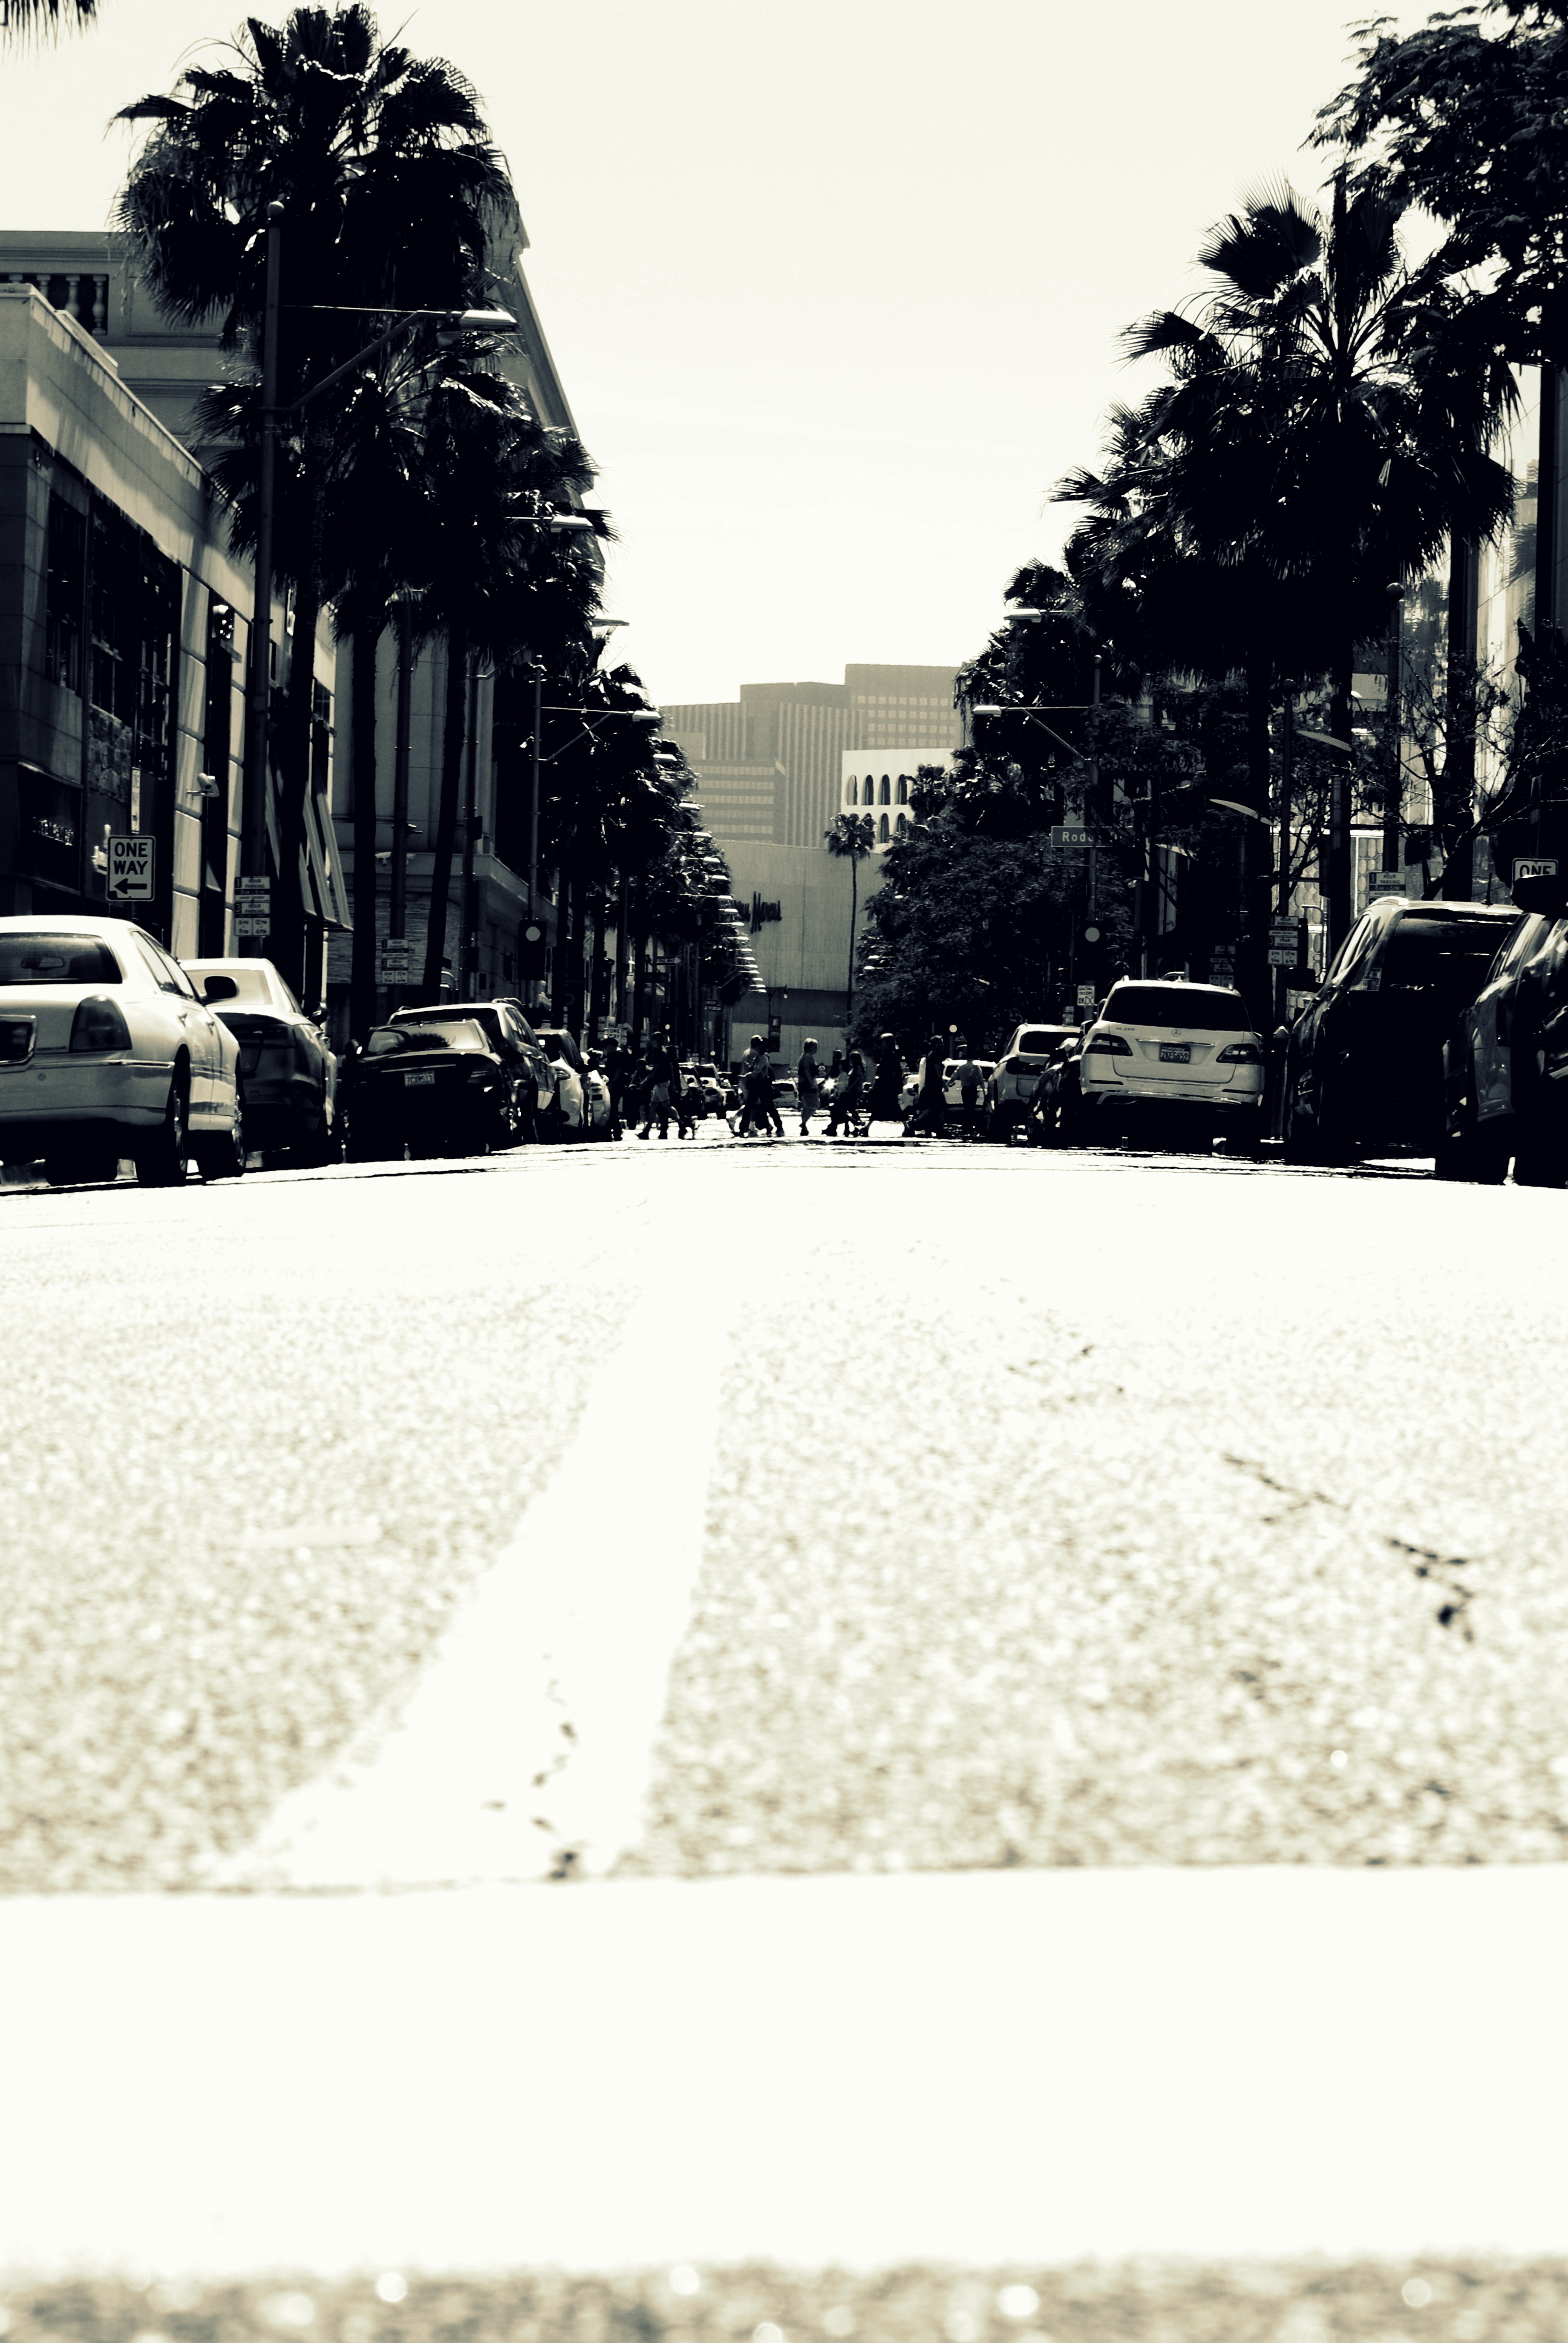
tree, snow, winter, black and white, road, white, street, sunlight, city, urban, pavement, weather, monochrome, season, monochrome photography